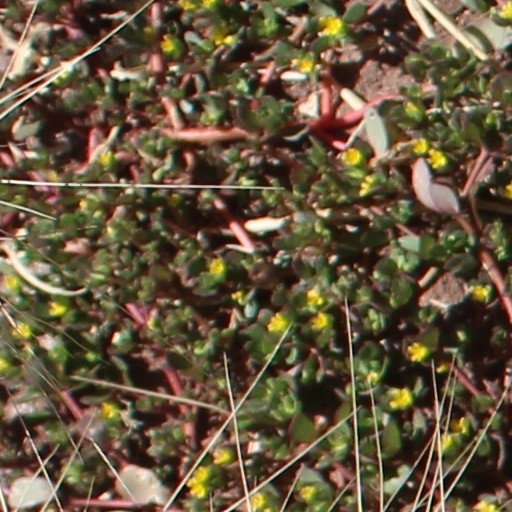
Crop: wheat